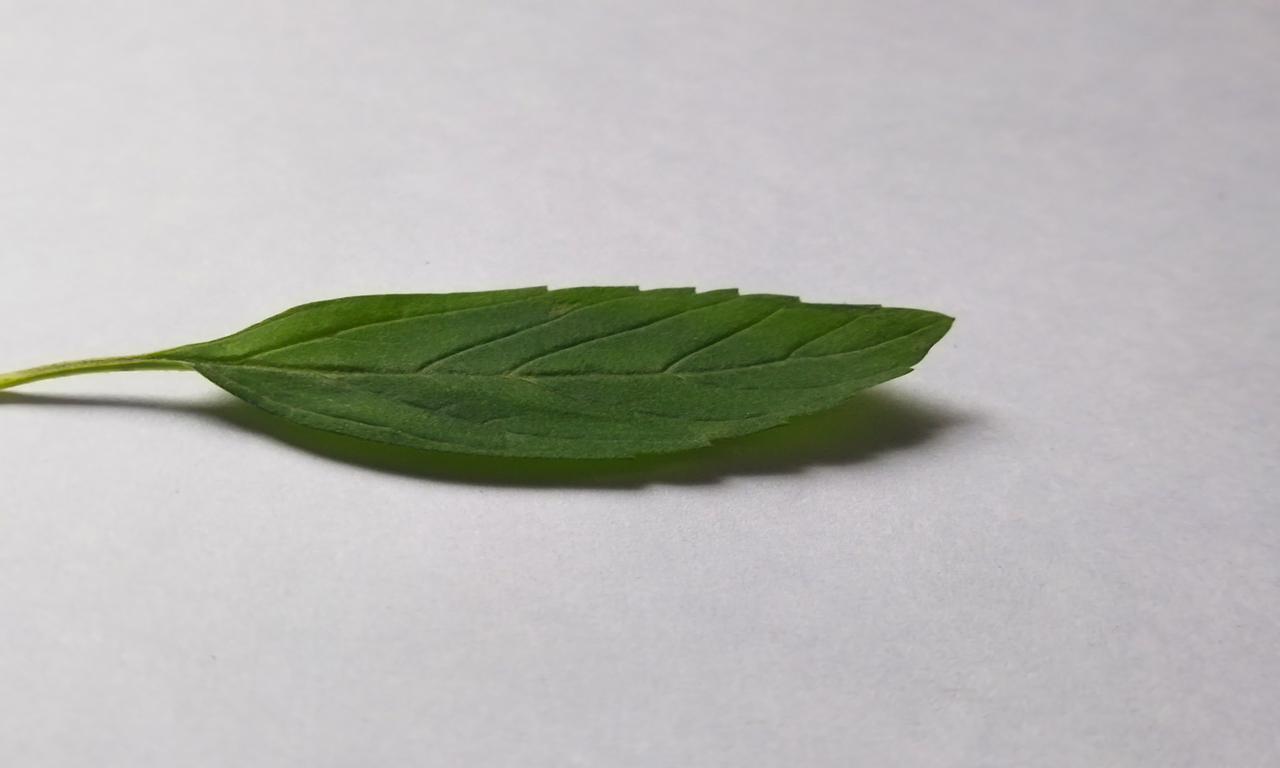
Label: Fresh